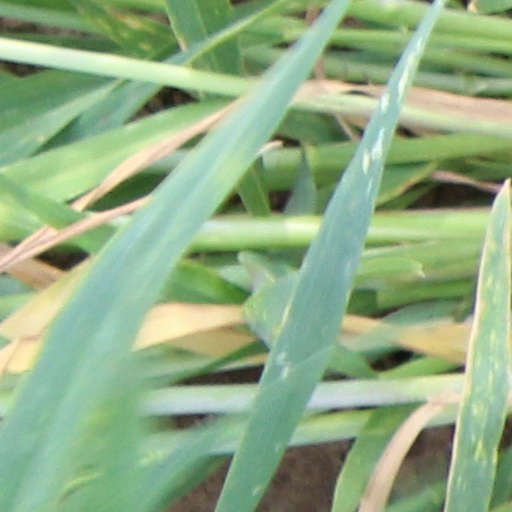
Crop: wheat